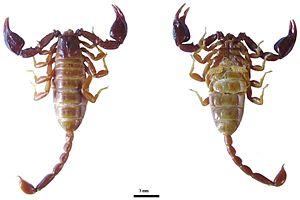
Euscorpius lycius mâle
Euscorpius lycius est une espèce de scorpions de la famille des Euscorpiidae.